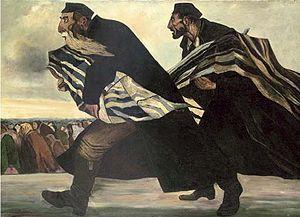
La Kultur Lige est une organisation juive laïque dont le but était de promouvoir l'éducation, la littérature, le théâtre et la culture en yiddish. Créée à Kiev en 1918 durant la brève existence de Rada centrale, elle s'est étendue ensuite à une centaine de localités en Ukraine, puis en Pologne et dans d'autres pays.